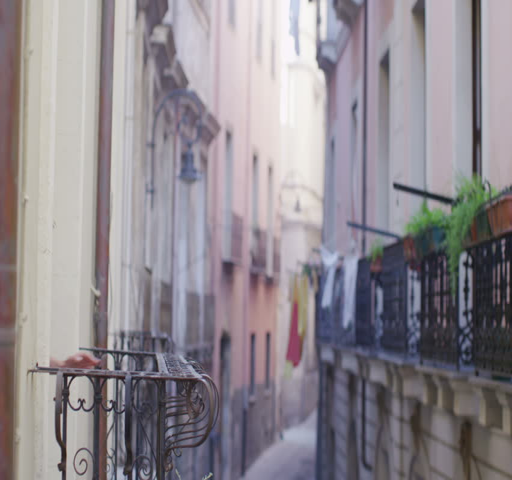
attractive couple in hotel or apartment go onto the balcony to look at the view